Stefan Kraft

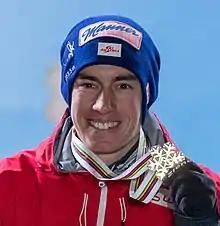
Kraft in 2019

Stefan Kraft (born 13 May 1993) is an Austrian ski jumper. He is one of the most successful ski jumpers of all time, having won the Ski Jumping World Cup and Ski Flying World Cup overall titles three times each, the Four Hills Tournament once and Raw Air Tournament three times, and three individual gold medals at the World Championships. Since March 2017, he has held the ski flying world record of .